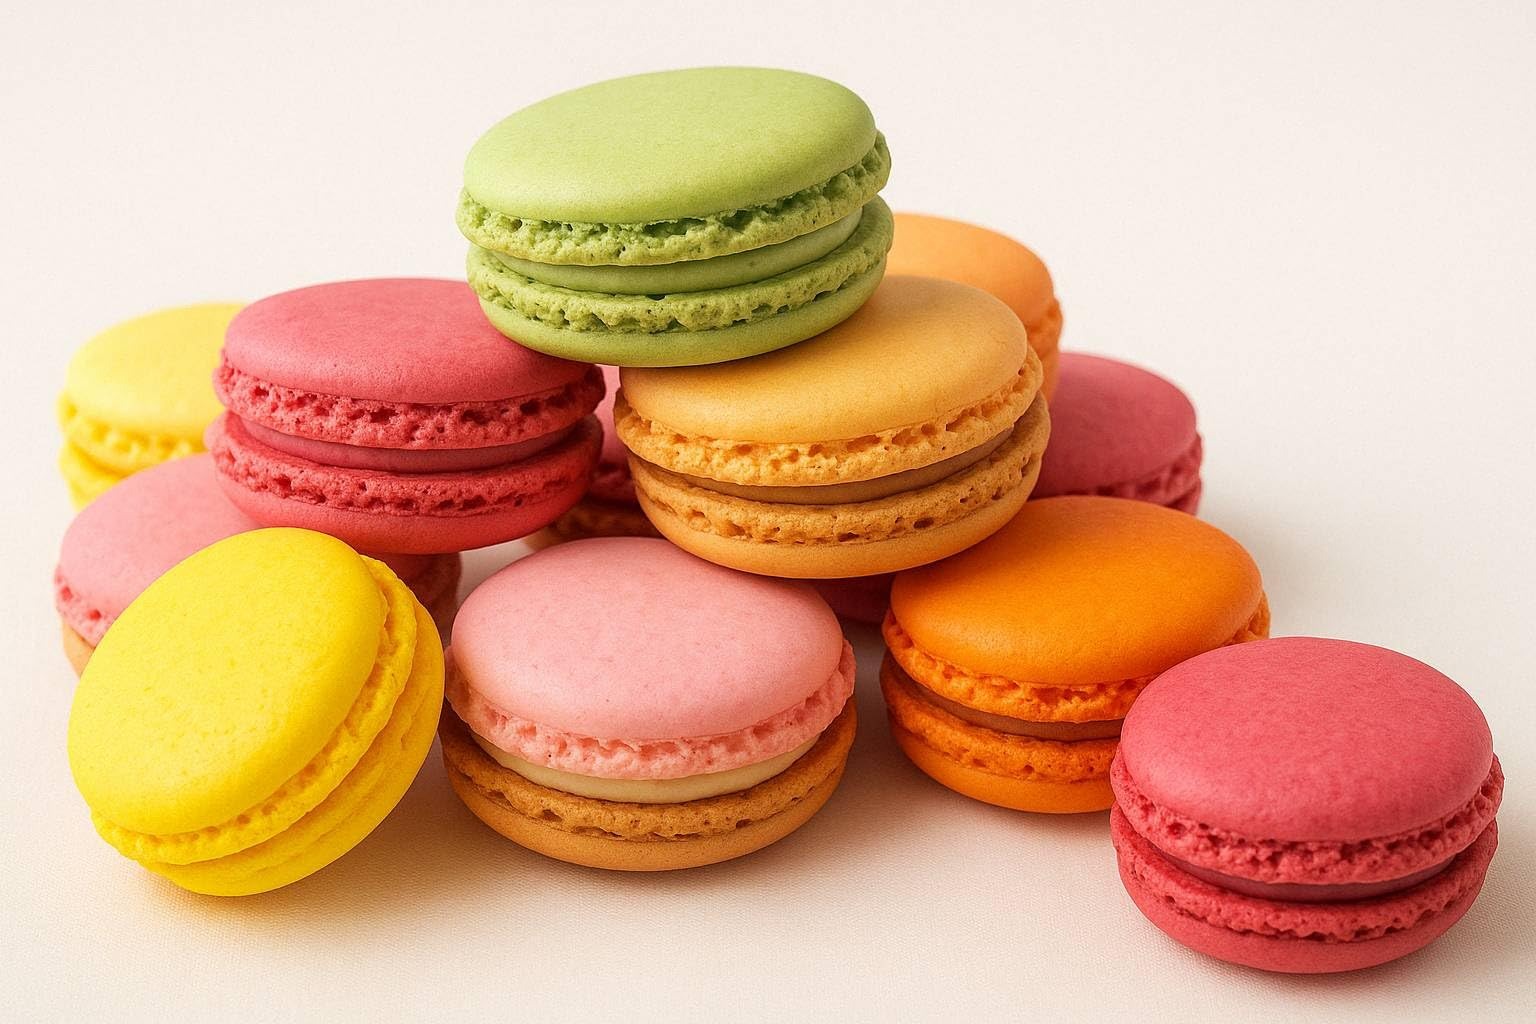
Item Name: Andy Anand French Macarons Gift Box (24 pcs) | Freshly Baked Daily with All-Natural Ingredients, No Preservatives | Exquisite Flavors, Deliciously Succulent & Divine
Bullet Point 1: Voted No.1 "The Best Gourmet Confection In California" Famously Founded In Chino, Andy Anand Created The World'S Most Delicious Truffles, Bonbon, Pralines, Dragee. If You'Re Looking For A Truly Special Box Of Luxurious Chocolates To Give, Give That Special Someone, Employee, Or Client A Gift They Will Love – Their Own Choice Of Luxury Andy Anand Gourmet Confection.
Bullet Point 2: Gluten Free, Baked In Andy Anand Bakery Under French Chef Anne Bocuse, With Only Natural Ingredients. Compare Them To Laduree Champs Elysees. French Macarons Are Thin, Flavorful Meringue Cookies That Are Sandwiched Together With Filling. The Meringues Are What Make The Cookies Unique. These Light And Airy Cloud-Like Cookies Melt In Your Mouth. Parisian Macarons Are Very Famous In France And Are Ideal To Accompany Tea Time.
Bullet Point 3: Made With The Highest Quality Chocolates And Almond, Most Of The Ingredients Imported From France Including Our Butter! They Are Gluten Free But Made In The Same Bakery As Our World Famous Cheesecakes
Bullet Point 4: Beautiful French Macarons Gift Boxed With 24 Cookies, Assorted Flavors And Colors. 100% Freshness Guarantee. The Selection Of Macrons Are Like Almond, Chocolate, Coconut, Espresso, Hazelnut, Lemon, Peppermint, Pistachio, Raspberry, Sea Salt Caramel, Strawberry & Cream Cheese, Vanilla Bean, Rose Petal, Earl Grey Tea, Lavender, Orange Blossom, Durian, Green Tea, Passion Fruit.
Bullet Point 5: Savor The Elegance Of The French Macaron! Indulge In The Delightful World Of Macarons Cookies With Our Exquisite Macarons Gift Box. Whether It'S A Gift For A Loved One Or A Treat For Yourself, Our Macarons Are A Delightful Addition To Any Cookies Gift Basket. Taste The Sweet Perfection Of Macarons Cookies That Are Simply Irresistible.
Product Description: Gluten Free, Baked In Andy Anand Bakery Under French Chef Anne Bocuse, With Only Natural Ingredients. Compare Them To Laduree Champs Elysees. French Macarons Are Thin, Flavorful Meringue Cookies That Are Sandwiched Together With Filling. The Meringues Are What Make The Cookies Unique. These Light And Airy Cloud-Like Cookies Melt In Your Mouth. Parisian Macarons Are Very Famous In France And Are Ideal To Accompany Tea Time. Made With The Highest Quality Chocolates And Almond, Most Of The Ingredients Imported From France Including Our Butter! They Are Gluten Free But Made In The Same Bakery As Our World Famous Cheesecakes Beautiful French Macarons Gift Boxed With 24 Cookies, Assorted Flavors And Colors. 100% Freshness Guarantee. The Selection Of Macrons Are Like Almond, Chocolate, Coconut, Espresso, Hazelnut, Lemon, Peppermint, Pistachio, Raspberry, Sea Salt Caramel, Strawberry & Cream Cheese, Vanilla Bean, Rose Petal, Earl Grey Tea, Lavender, Orange Blossom, Durian, Green Tea, Passion Fruit.Thanks for Helping Children As a part of our philanthropic efforts 15% of the sales proceeds are donated to Schools where children are given free education. Over 2 million Dollars have already been donated. Make a Difference in a Child’s life. !!!
Value: 16.0
Unit: Ounce

Price: 49.84